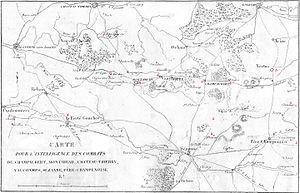
Tome 12 carte N°100
Janvilliers est une commune française, située dans le département de la Marne en région Grand Est.